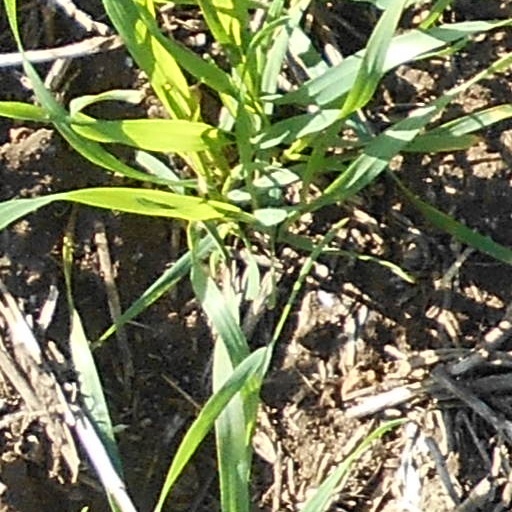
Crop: wheat